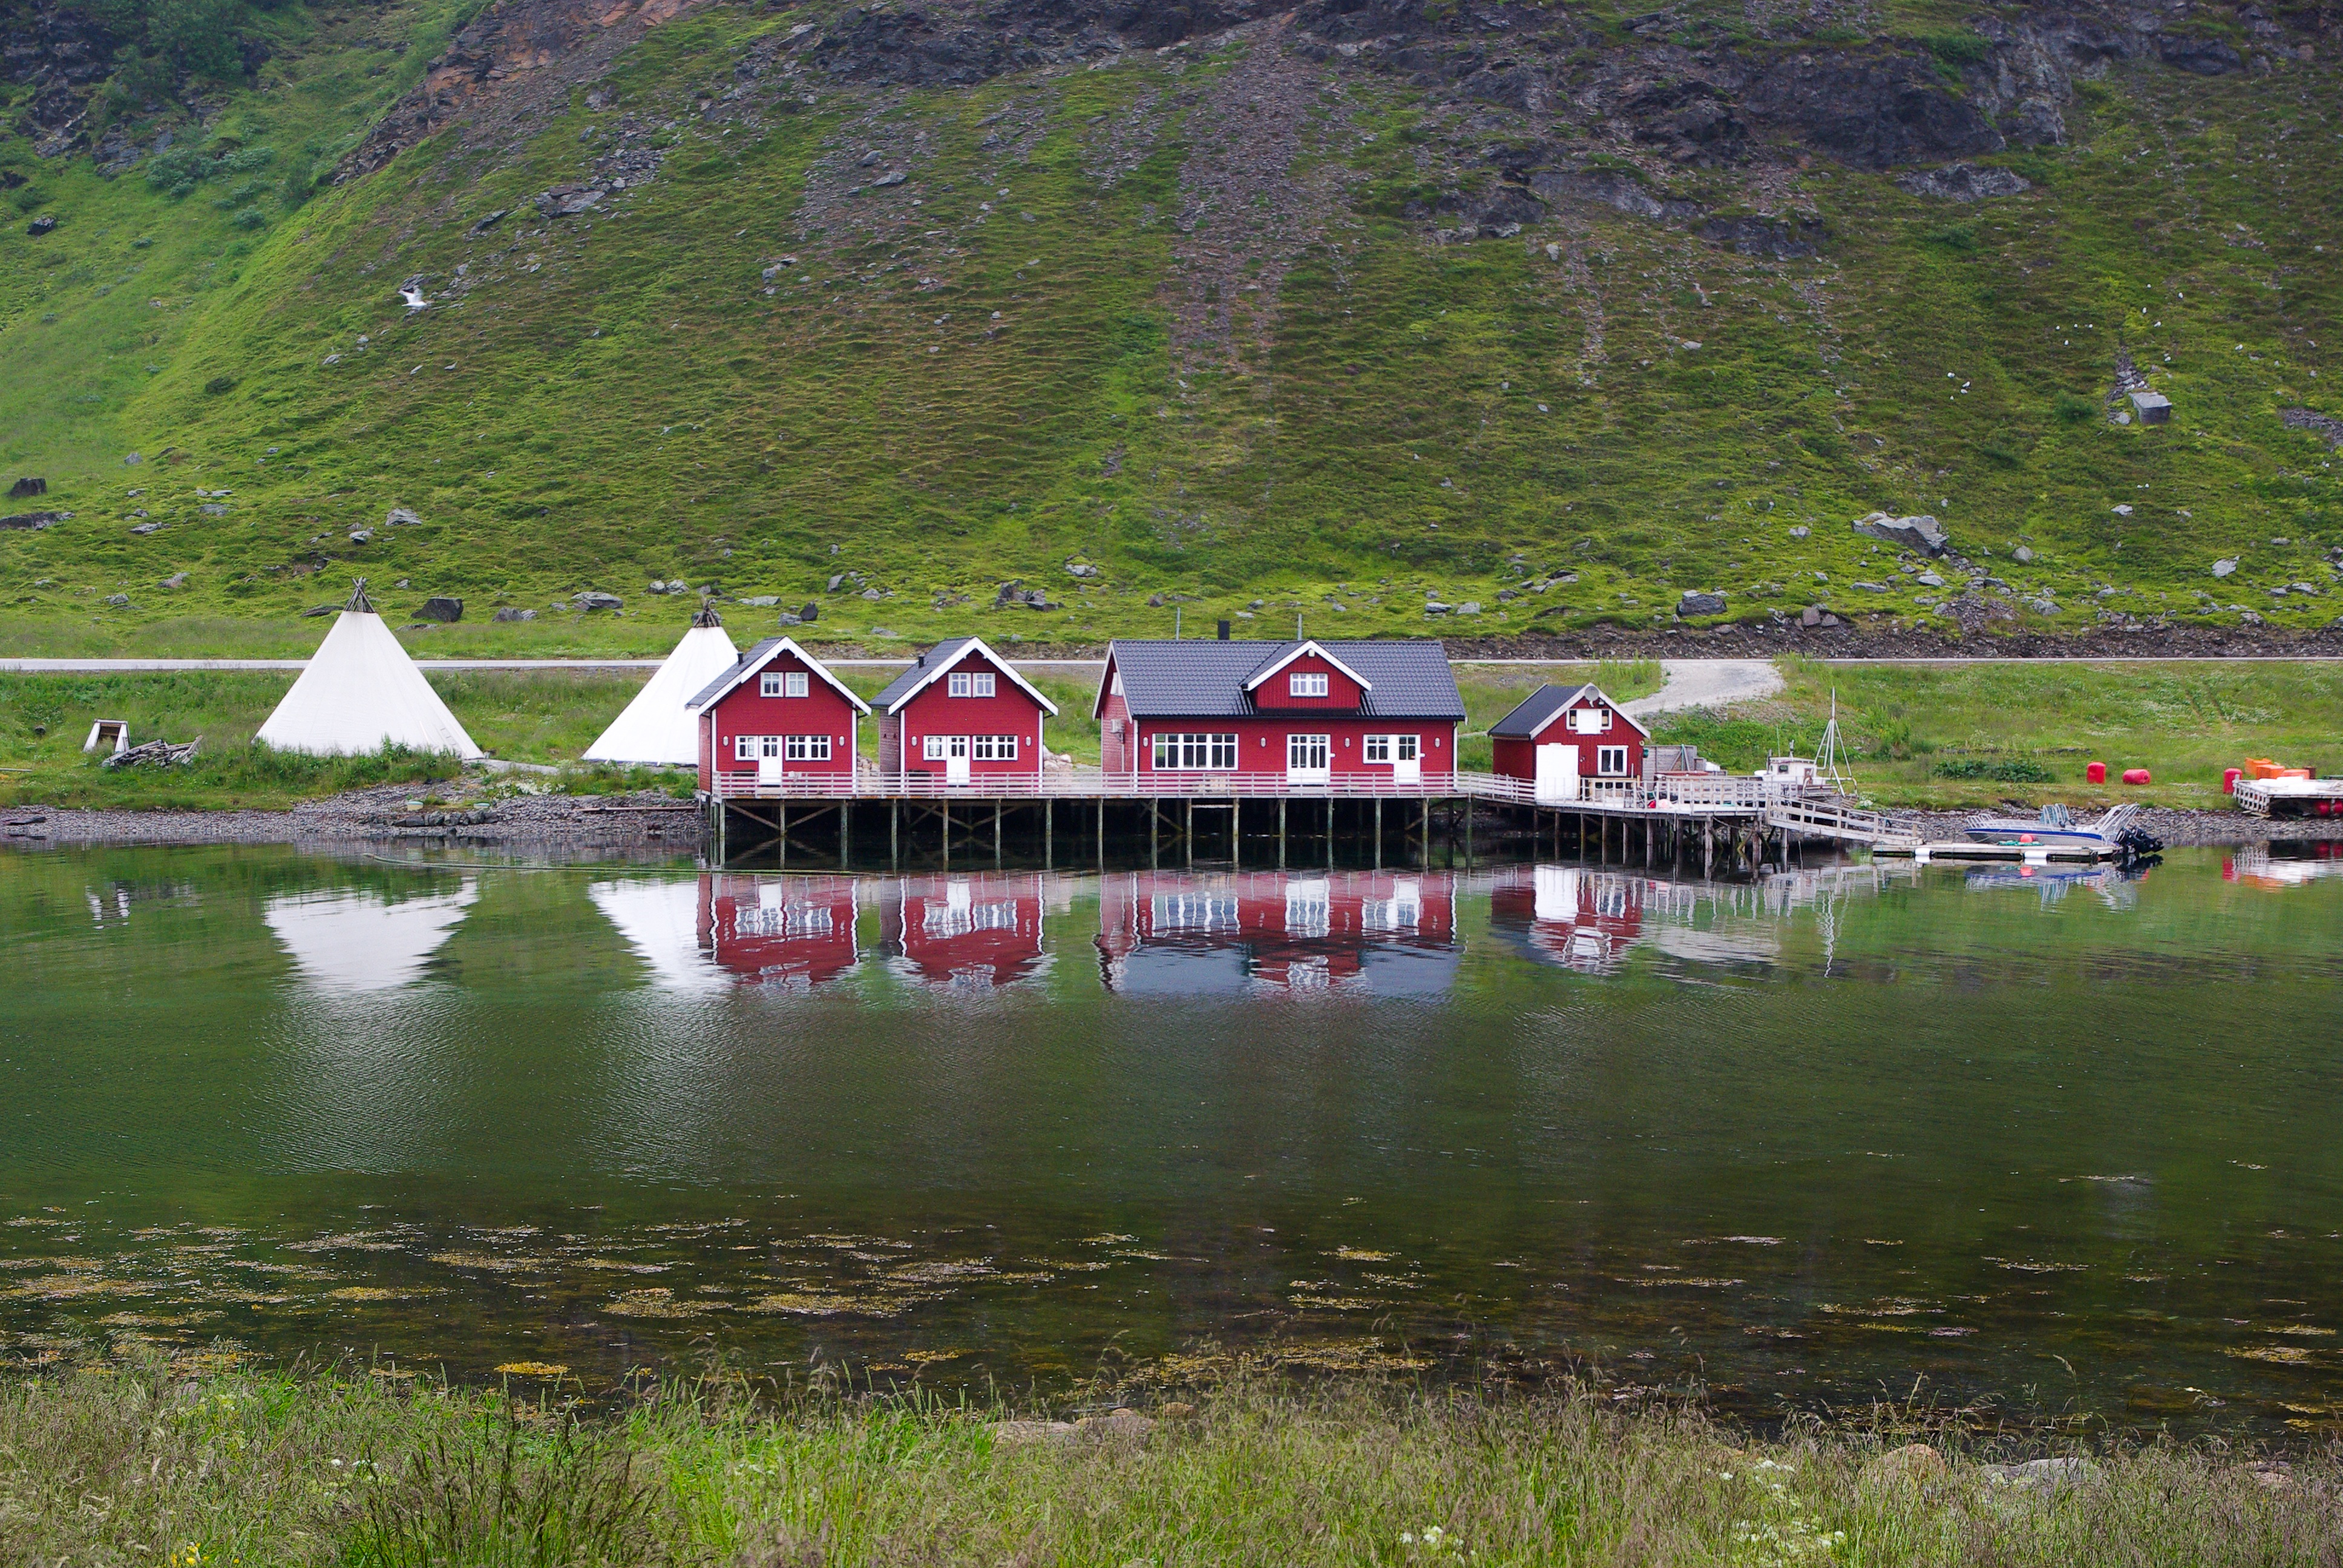
mountain, lake, river, reflection, fjord, reservoir, waterway, loch, norway, lapland, northern cape